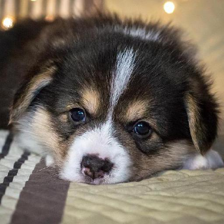
Label: animals